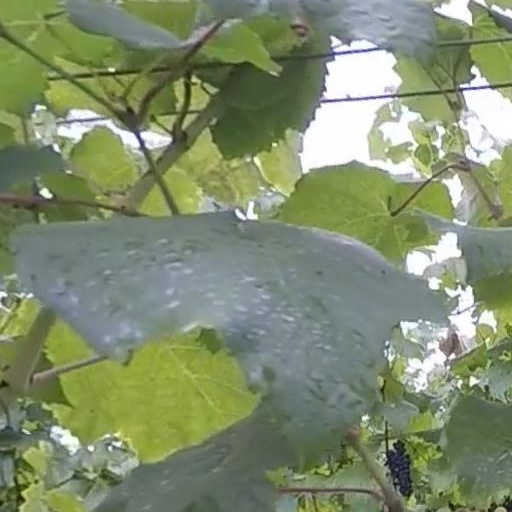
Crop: grape